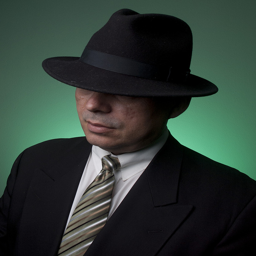
a man with a buisiness suit wearing a top hat
a man is wearing a black suit and a black hat
A picture of a man in a suit, tie and hat.
A man in a black suit is wearing a fedora.
A man wearing a black fedora and a black jacket.